Ray (film)

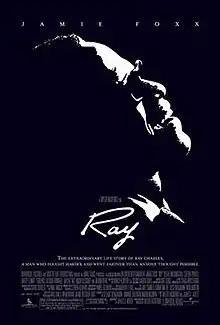
Theatrical release poster

Ray is a 2004 American biographical drama film focusing on 30 years in the life of soul musician Ray Charles. The independently produced film was co-produced and directed by Taylor Hackford; it was written by James L. White from a story by Hackford and White. It stars Jamie Foxx as Charles, along with Kerry Washington, Clifton Powell, Harry Lennix, Terrence Howard, Larenz Tate, Richard Schiff, and Regina King in supporting roles. Along with Hackford, the film was also produced by Stuart Benjamin, Howard Baldwin, and Karen Baldwin.